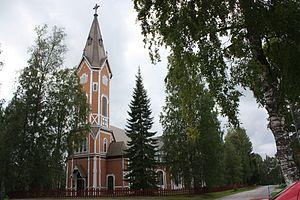
Karl Viktor Reinius est un architecte finlandais.
Cet article recense les églises évangéliques-luthériennes de Finlande.